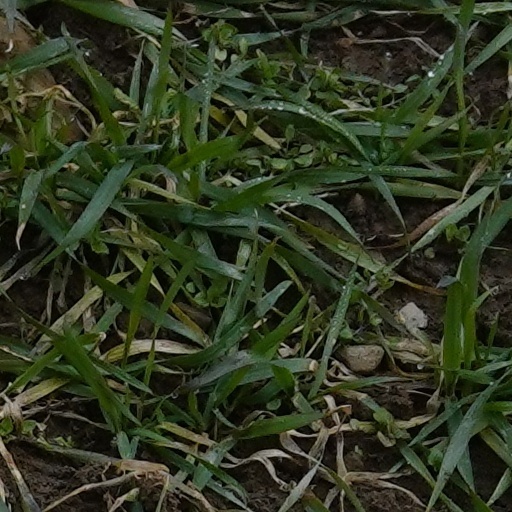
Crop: wheat